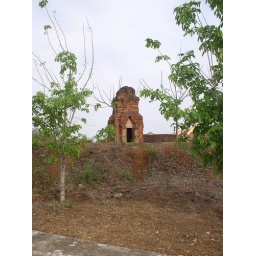
The cham tower build in honor of the cow god